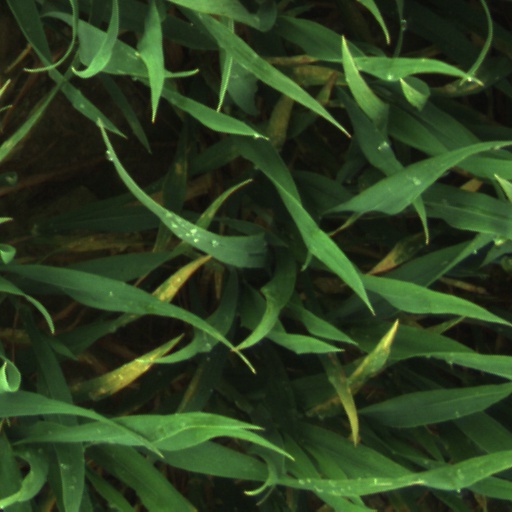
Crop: wheat